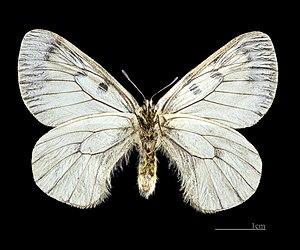
Le Semi-Apollon est une espèce d'insectes lépidoptères de la famille des Papilionidae, de la sous-famille des Parnassiinae et du genre Parnassius.